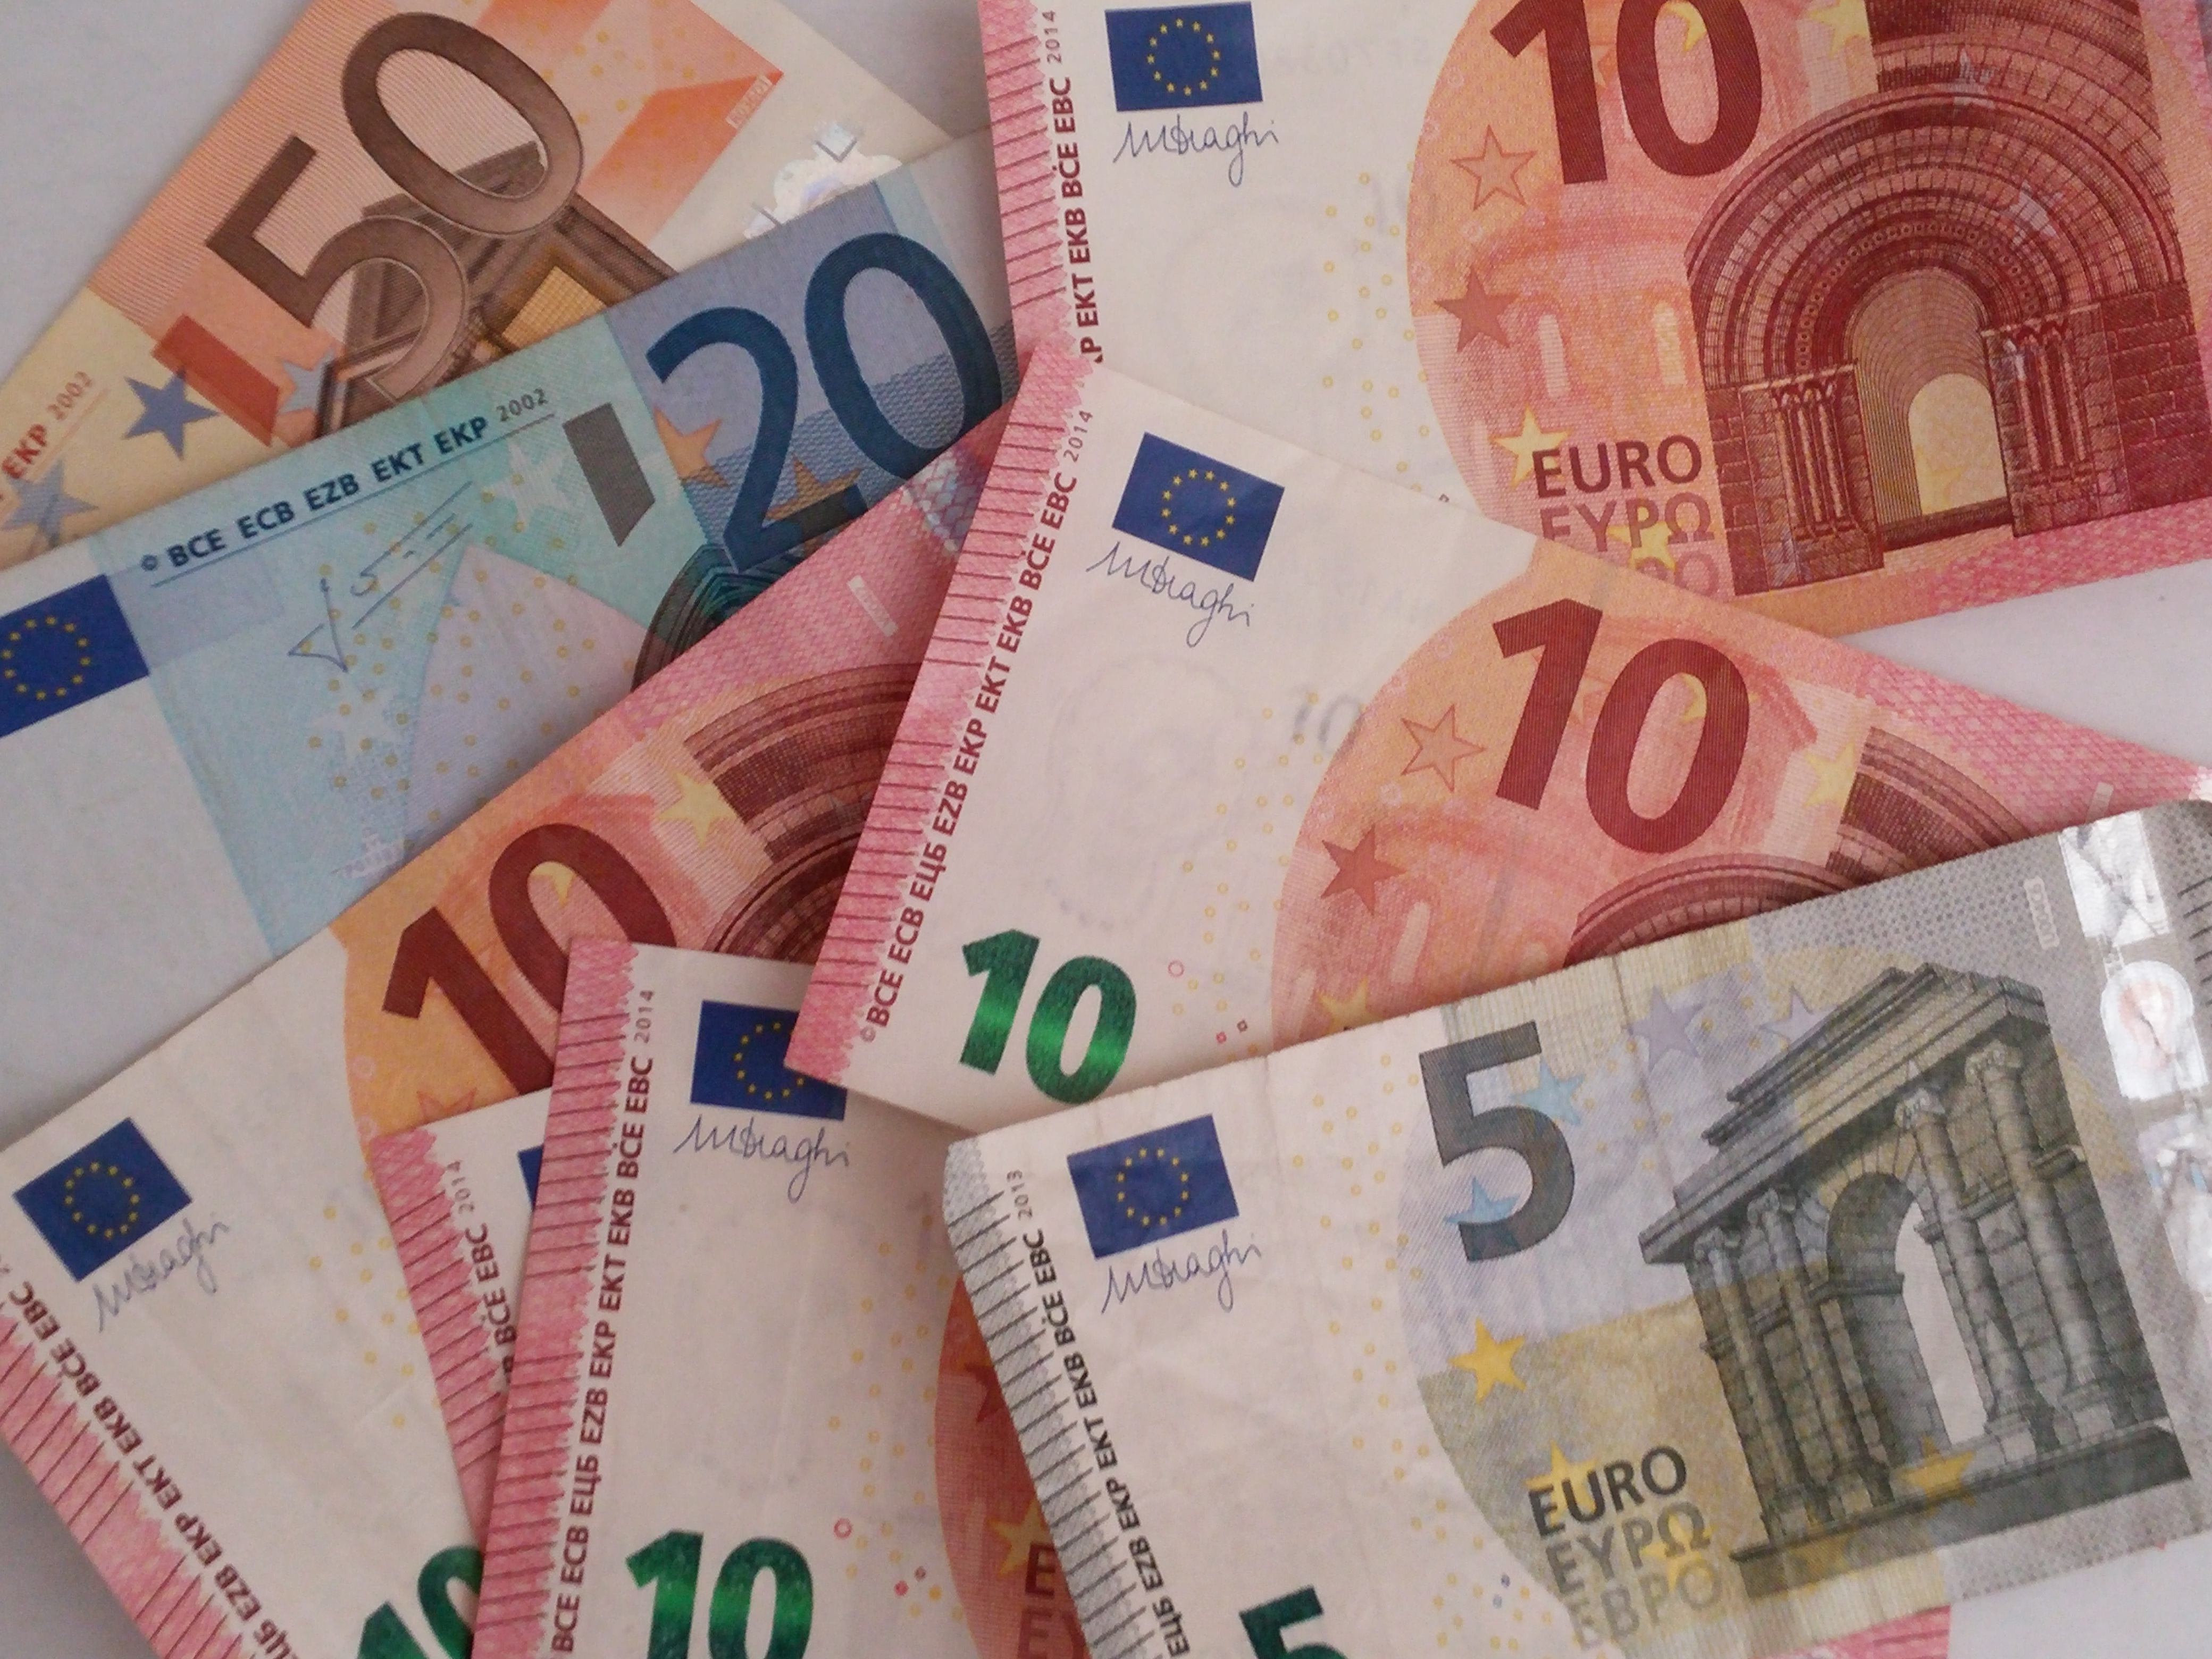
work, europe, money, paper, alternative, cash, tip, power, bank, currency, euro, coin, commercial, change, trade, bill, protection, economy, save, cash and cash equivalents, finance, loose change, cost, clarity, play dough, banknote, stock exchange, pay, mortgage, bank note, pocket money, money plant, certainty, money handling, price increase, guarantee